Bolesław Bierut

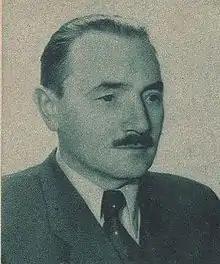
Bierut in 1948

On 16 November 1947, during the opening ceremony of the Polish Radio broadcasting station in Wrocław, President Bierut made a speech entitled "For the dissemination of culture". "The artistic and cultural creative process should reflect the great breakthrough that the nation is experiencing. It should, but so far it isn't", he said. Bierut called for greater centralization and planning in culture and art, which, according to him, should form, educate and engross society. The speech was a harbinger of the upcoming norm of socialist realism in Poland.